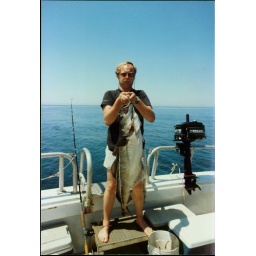
A fish I hooked as we waited to get back in the water